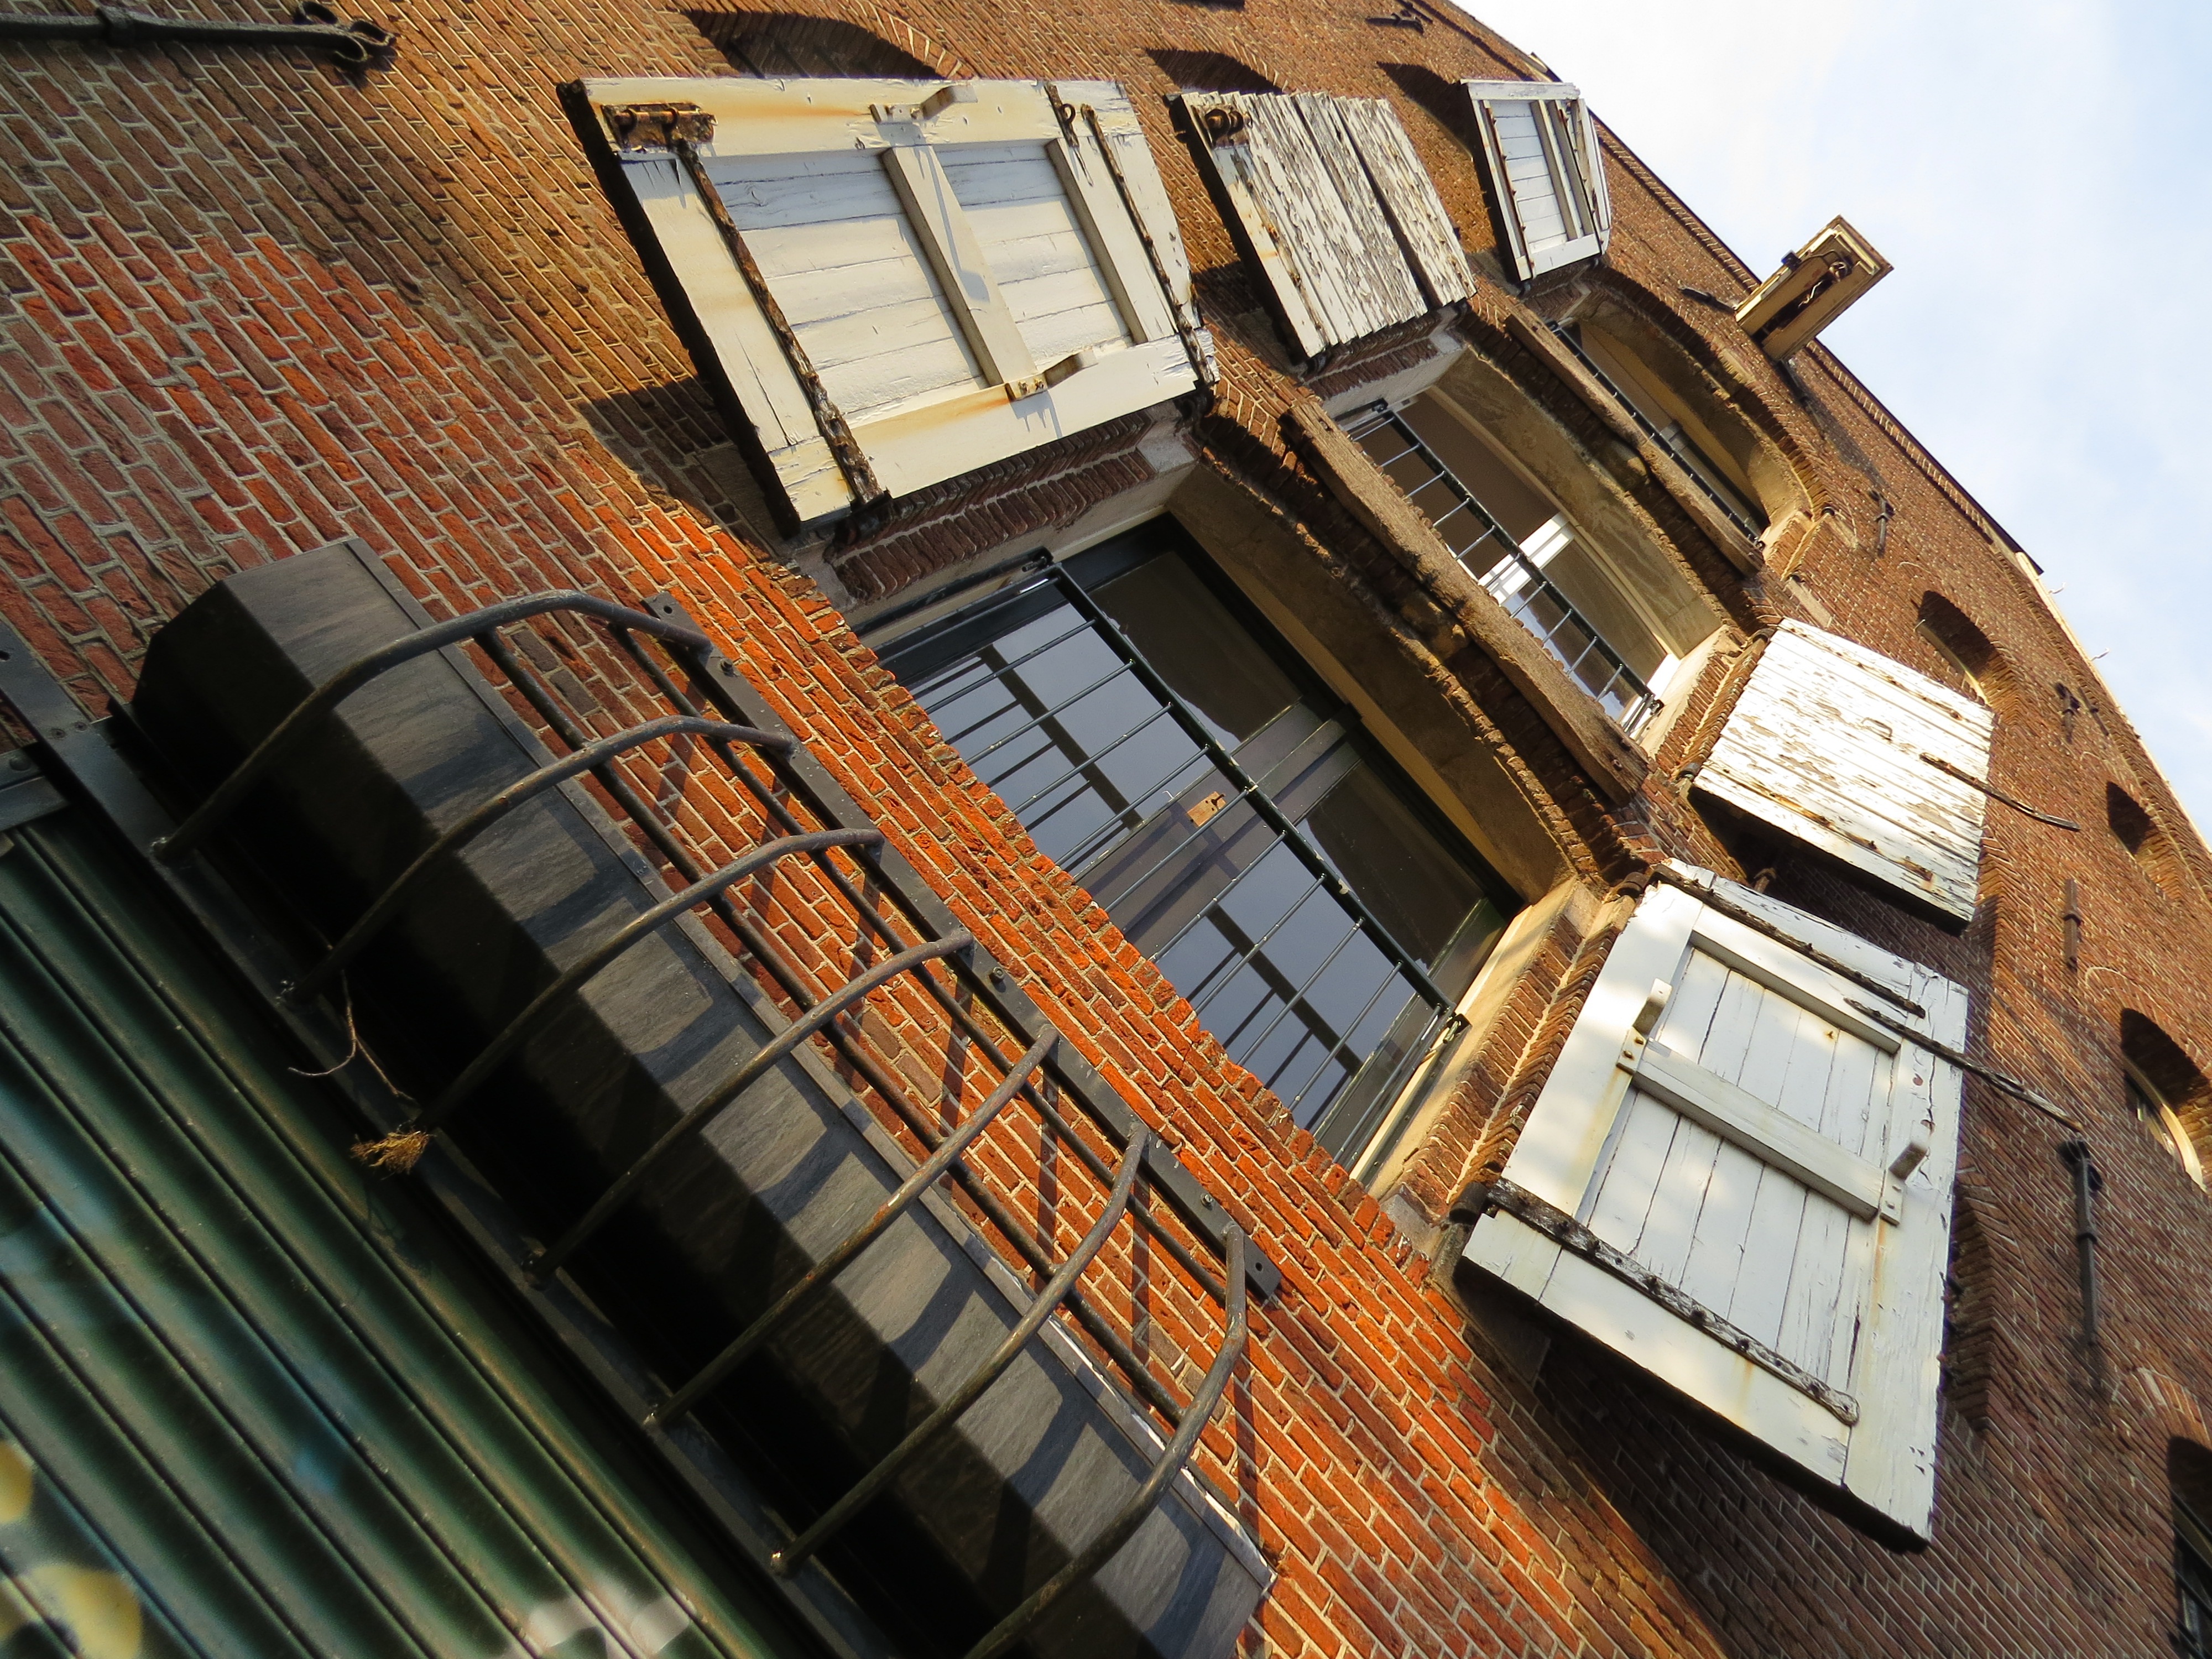
architecture, sky, wood, house, window, roof, building, facade, amsterdam, windows